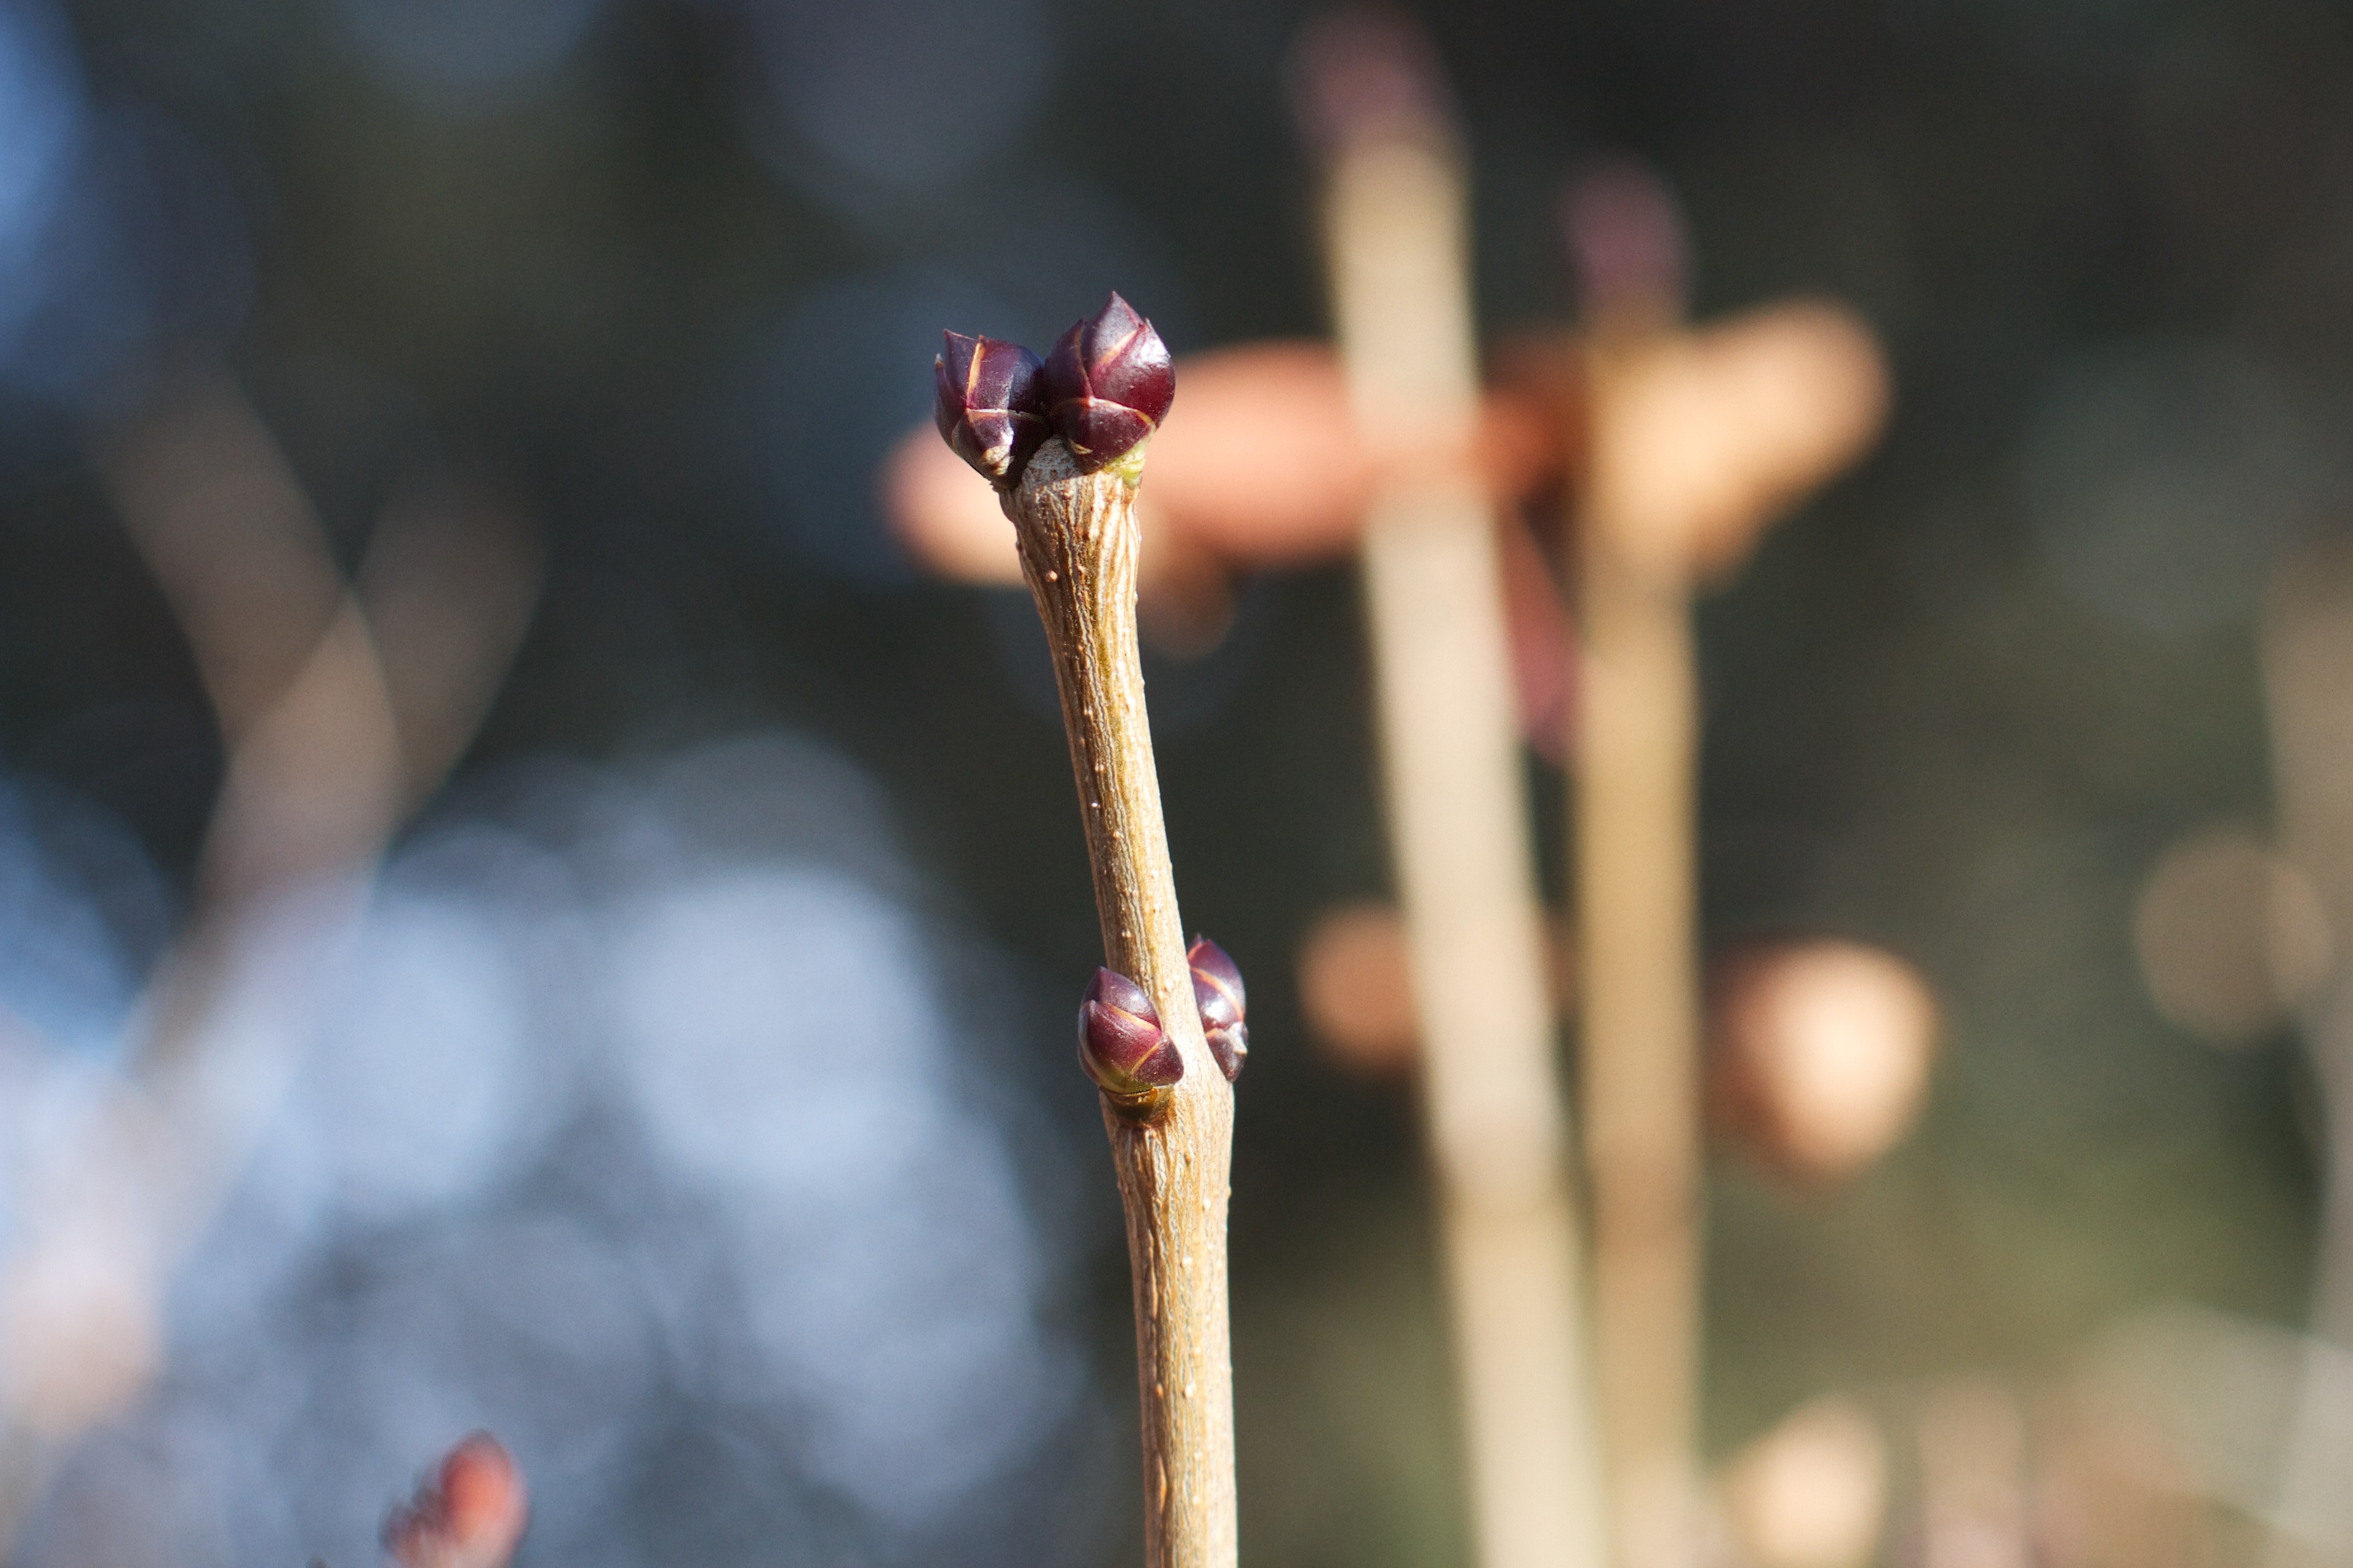
branch, plant, photography, leaf, flower, spring, produce, autumn, flora, season, twig, close up, bud, macro photography, plant stem